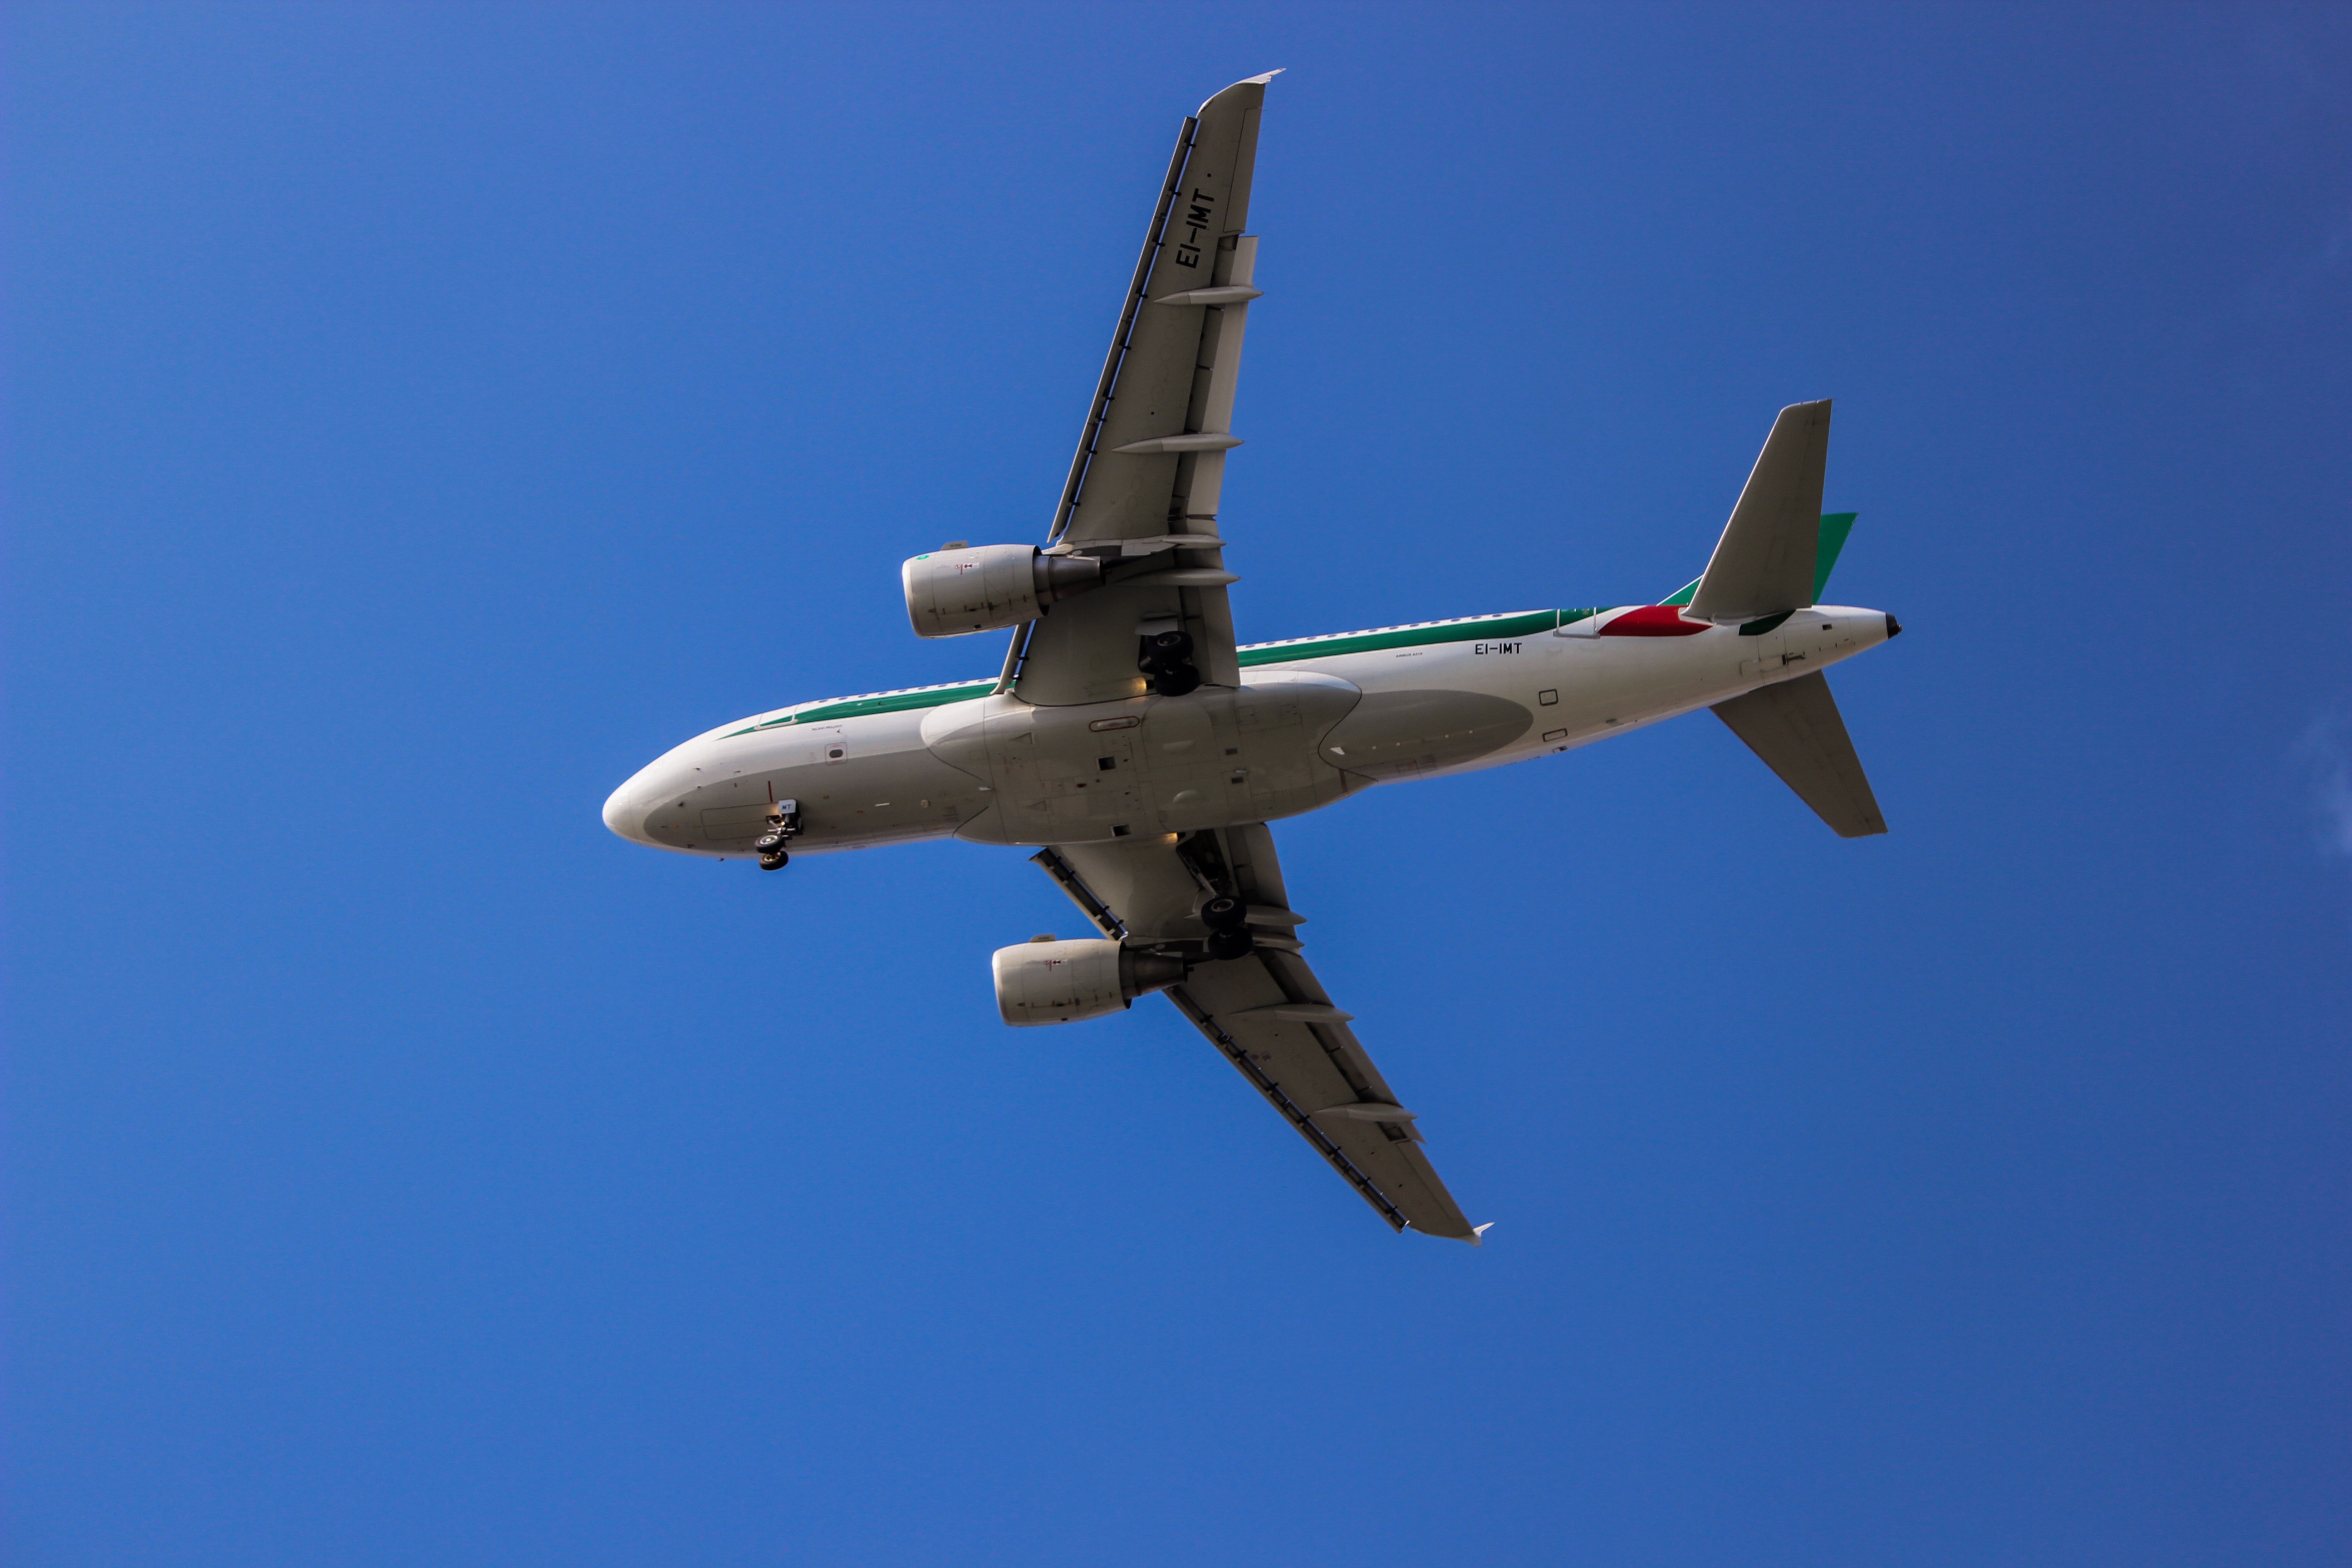
wing, sky, air, flying, fly, airport, vacation, travel, airplane, plane, aircraft, vehicle, airline, aviation, flight, airliner, airbus, boeing, takeoff, air show, air force, jet aircraft, air travel, atmosphere of earth, wide body aircraft, aerospace engineering, aircraft engine